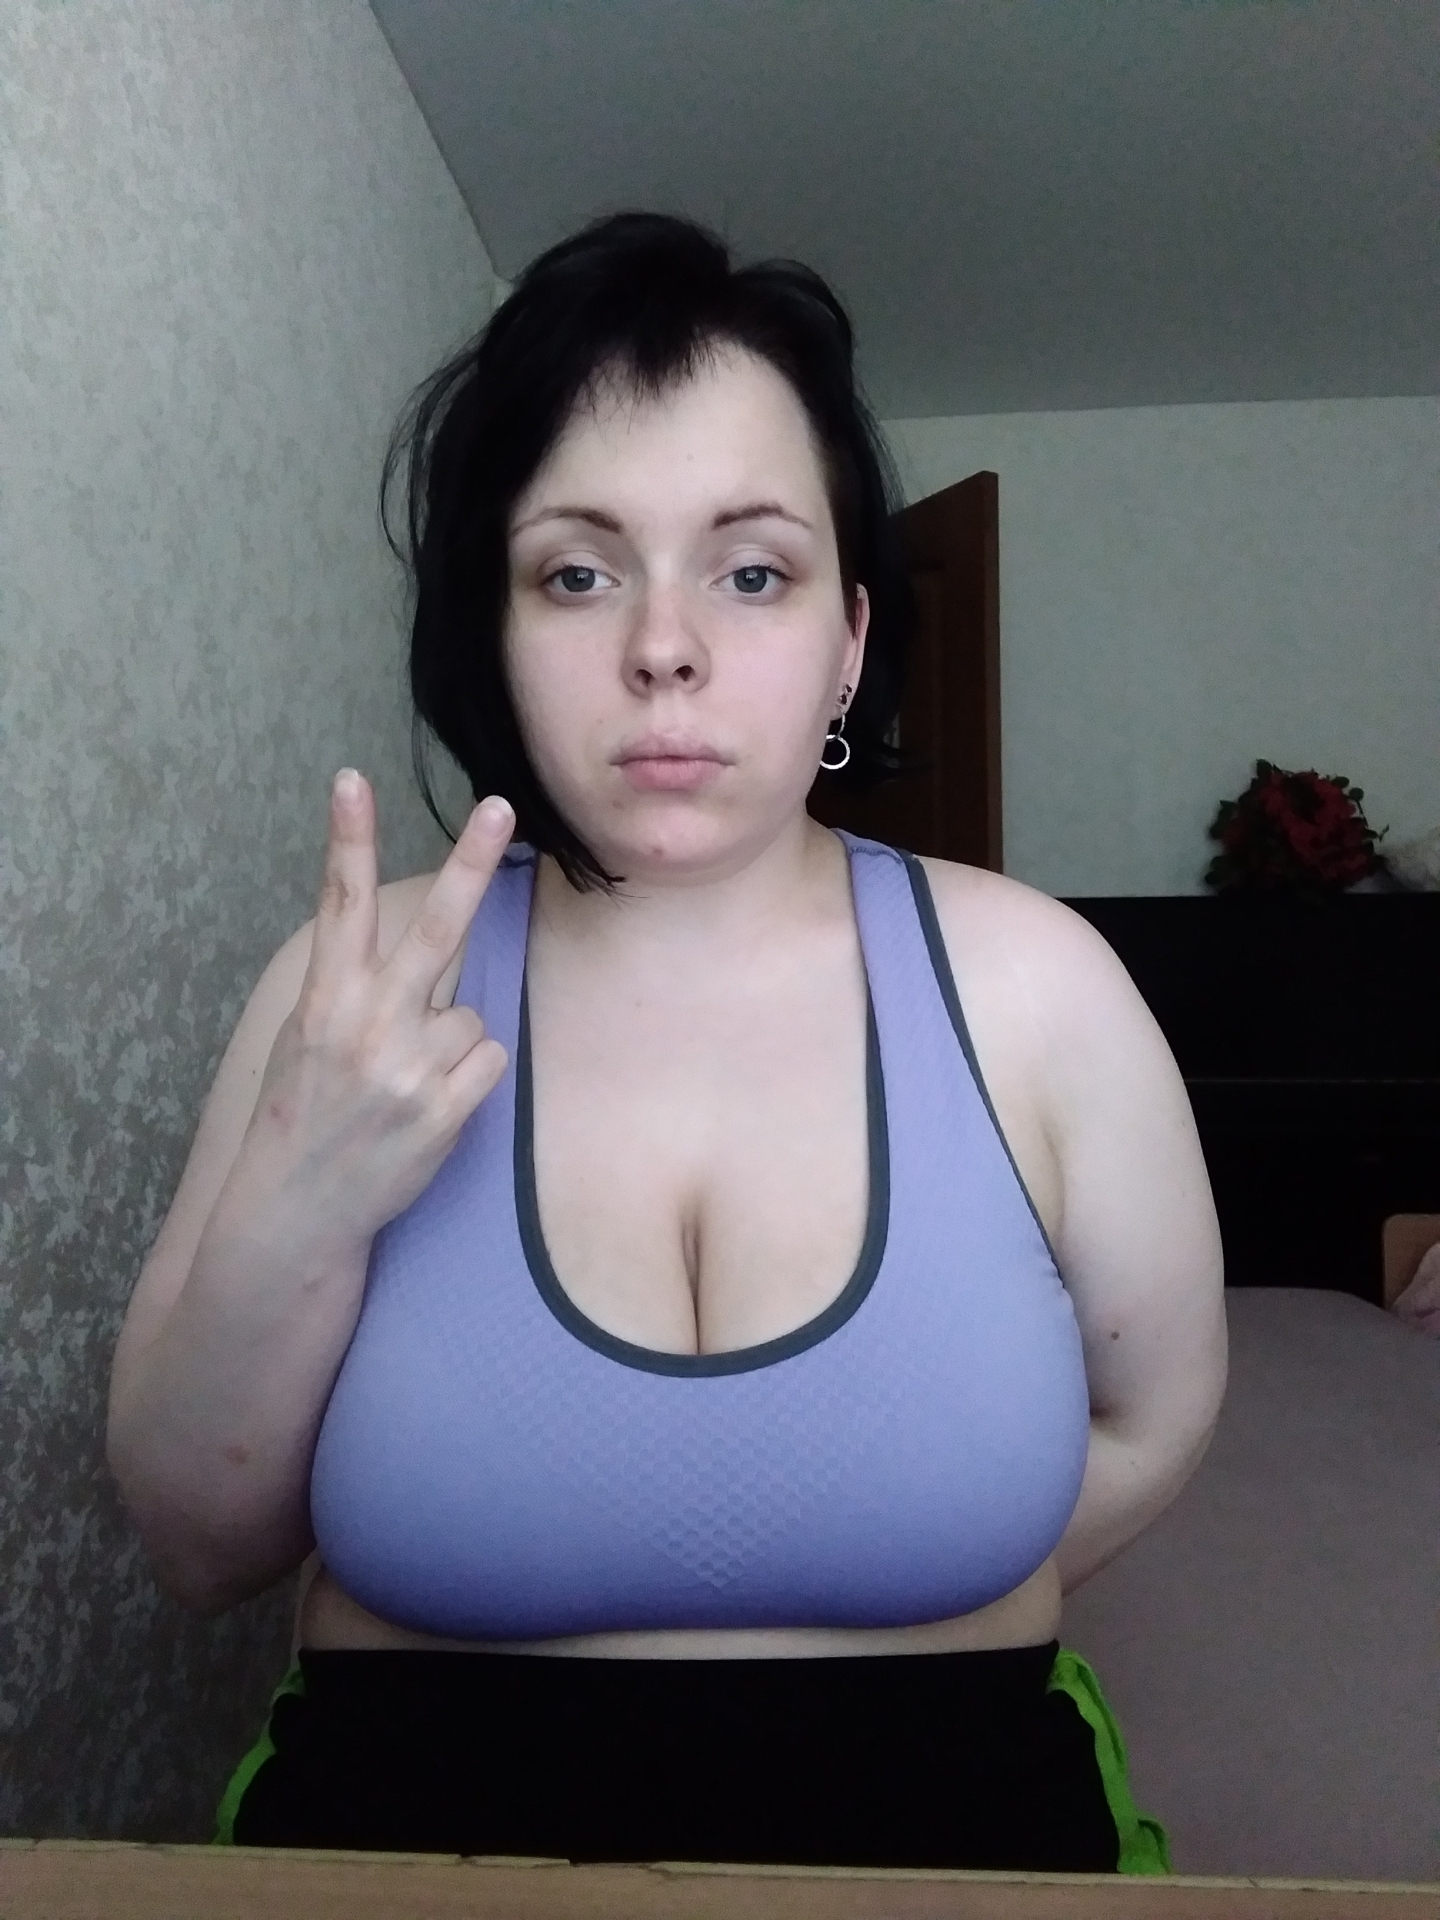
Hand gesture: peace_inverted